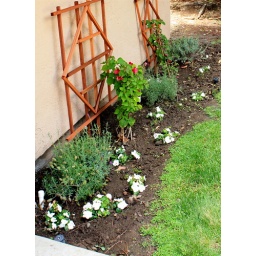
Spanish lavender, bouganvilla, and white impatients by the side of the house